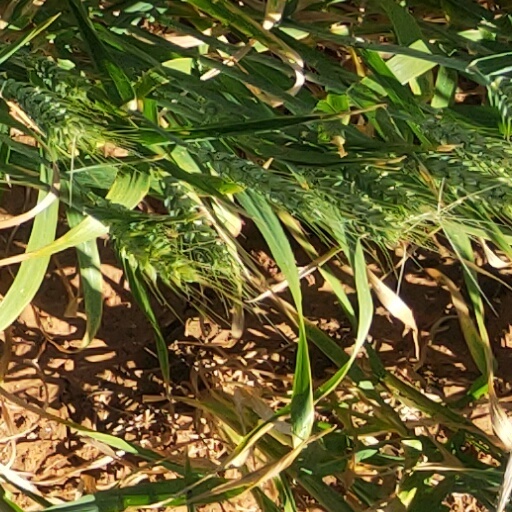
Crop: wheat